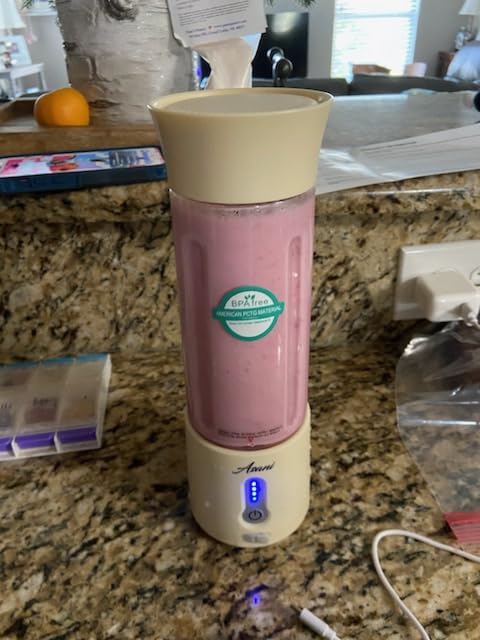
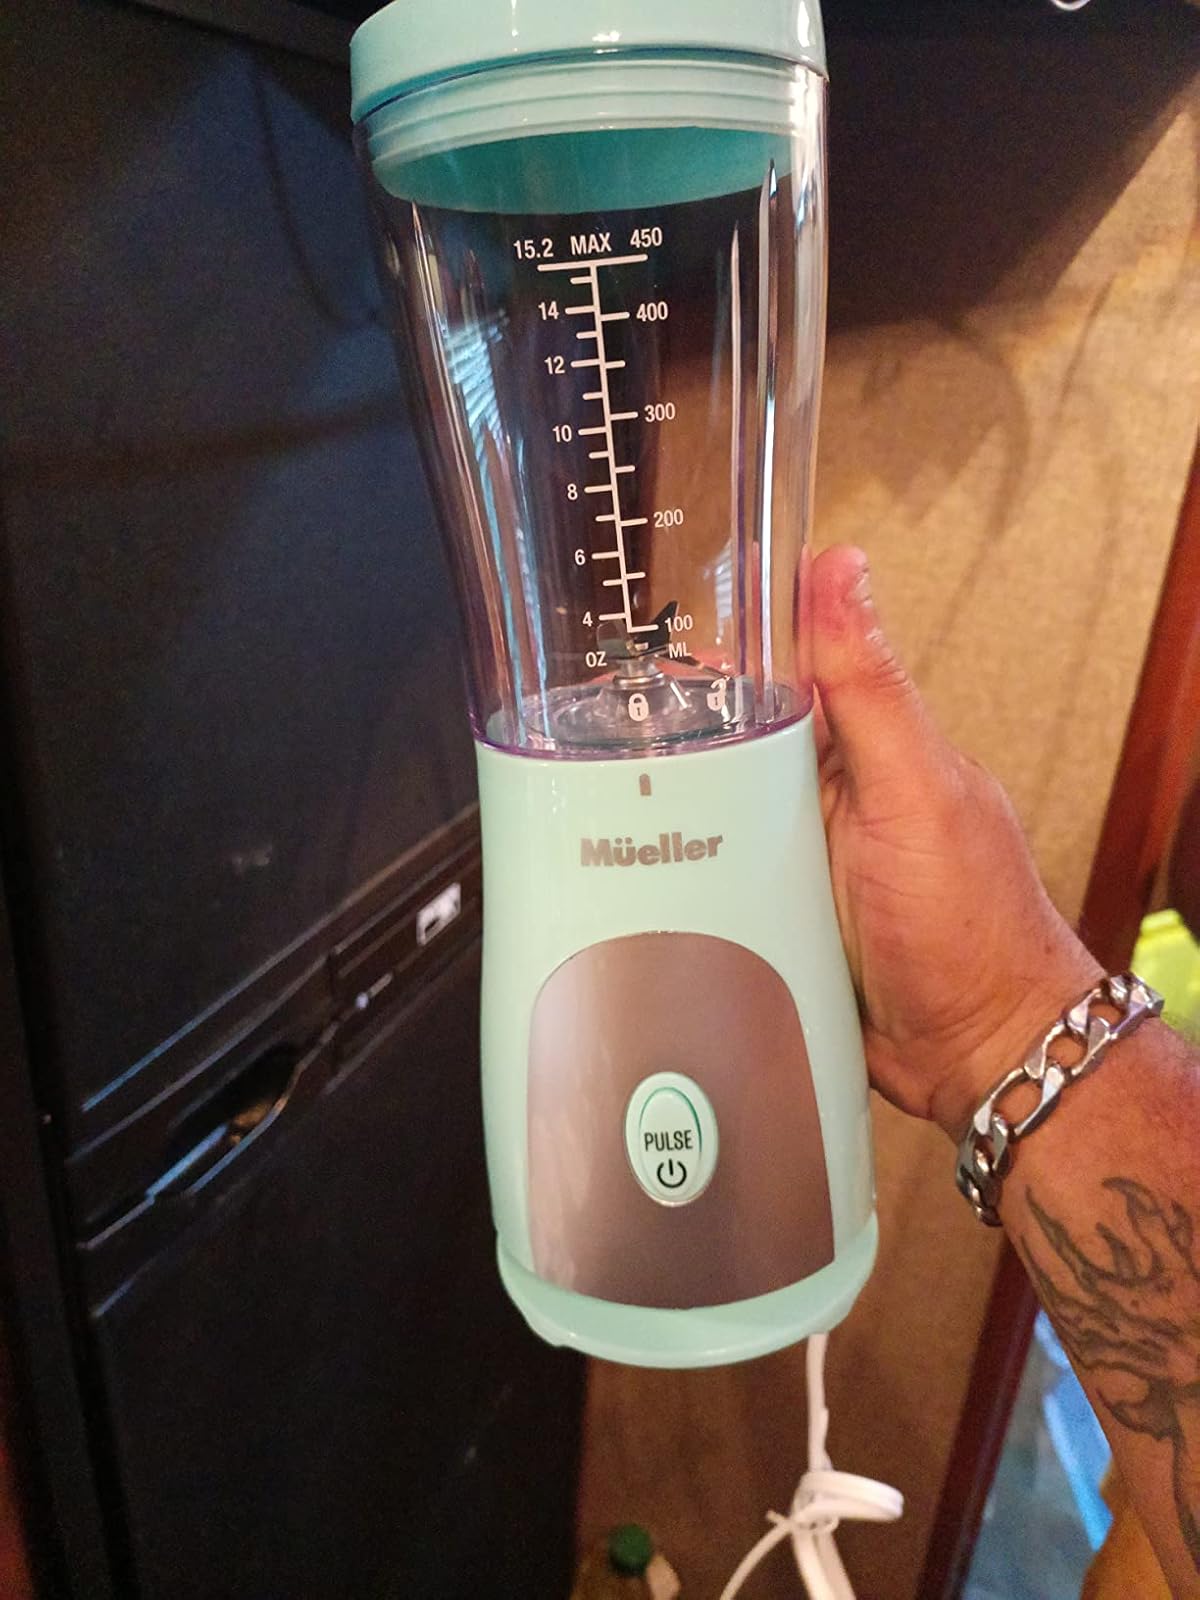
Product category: items_blender
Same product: no